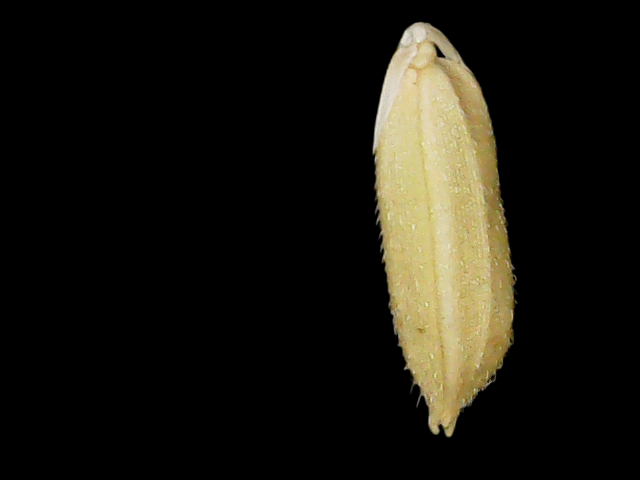
Rice variety: Binadhan11